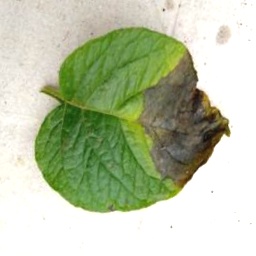
Etiqueta: Late Blight